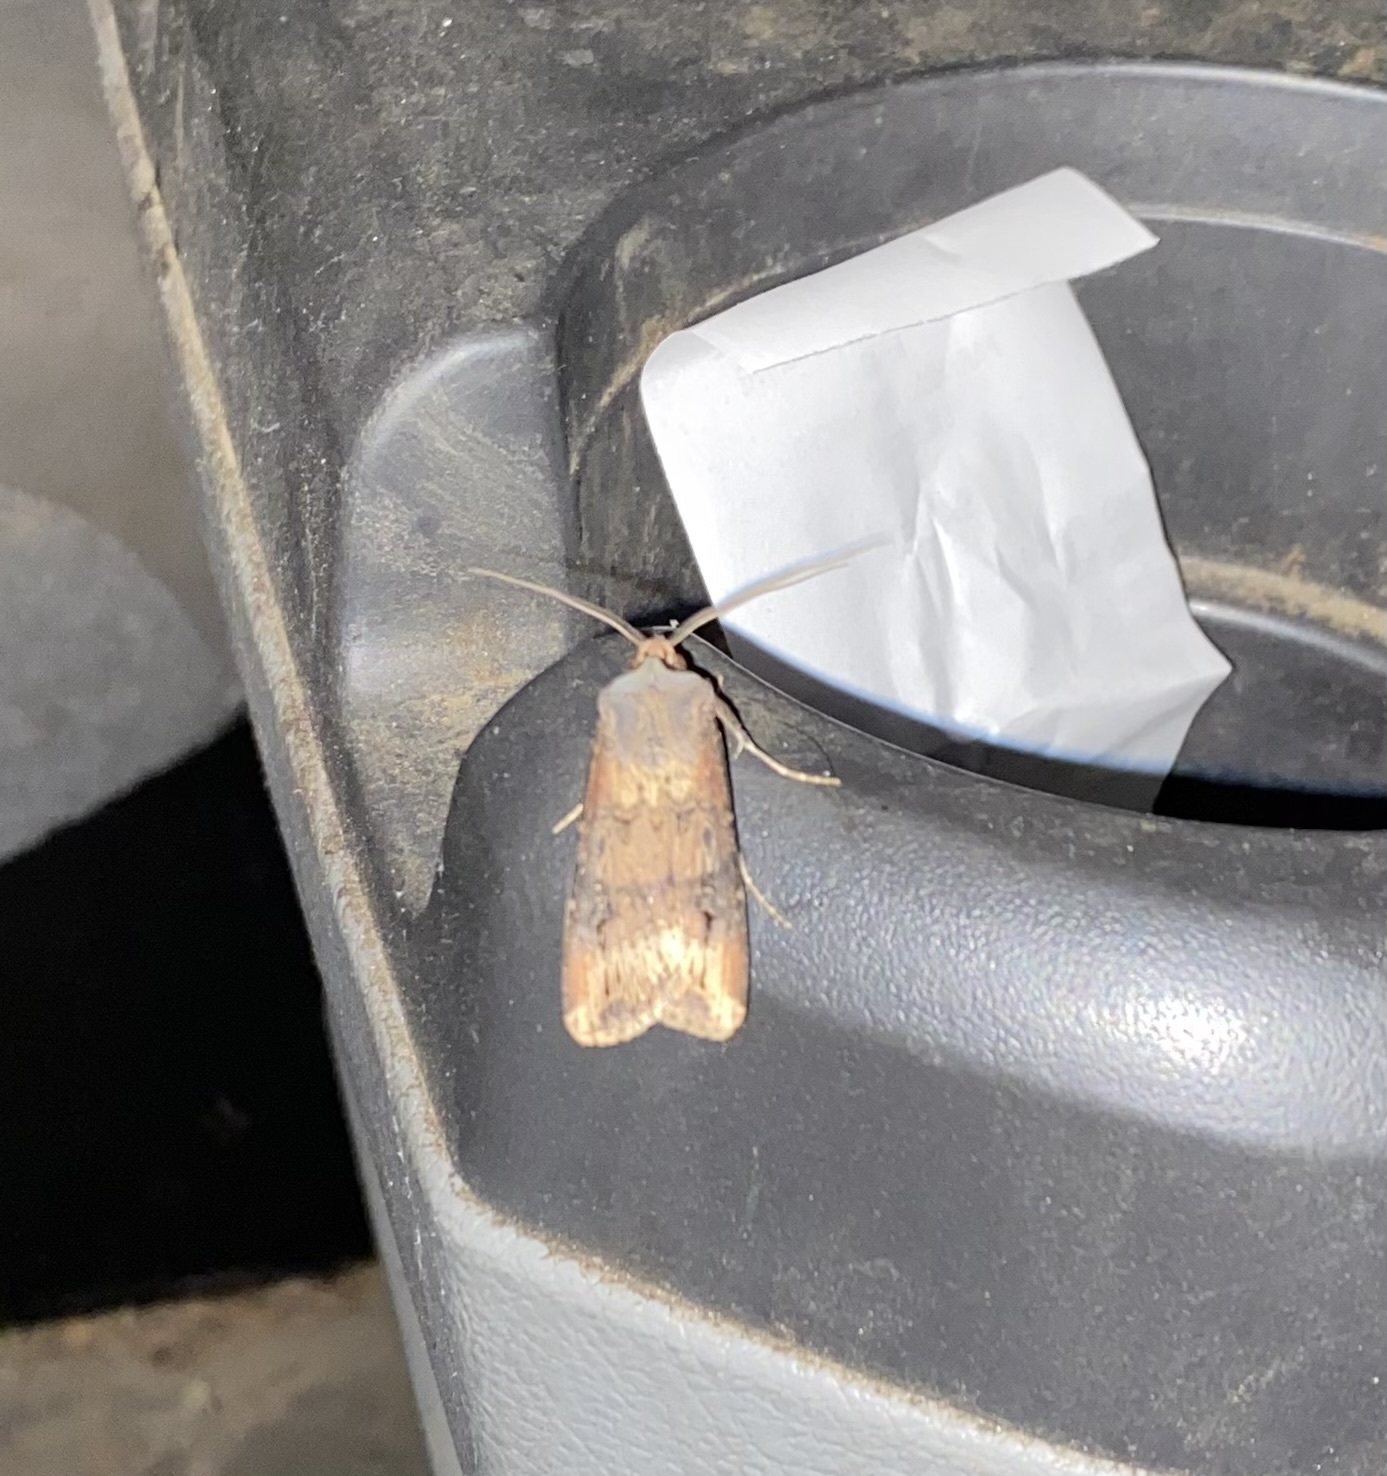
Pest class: cutworms